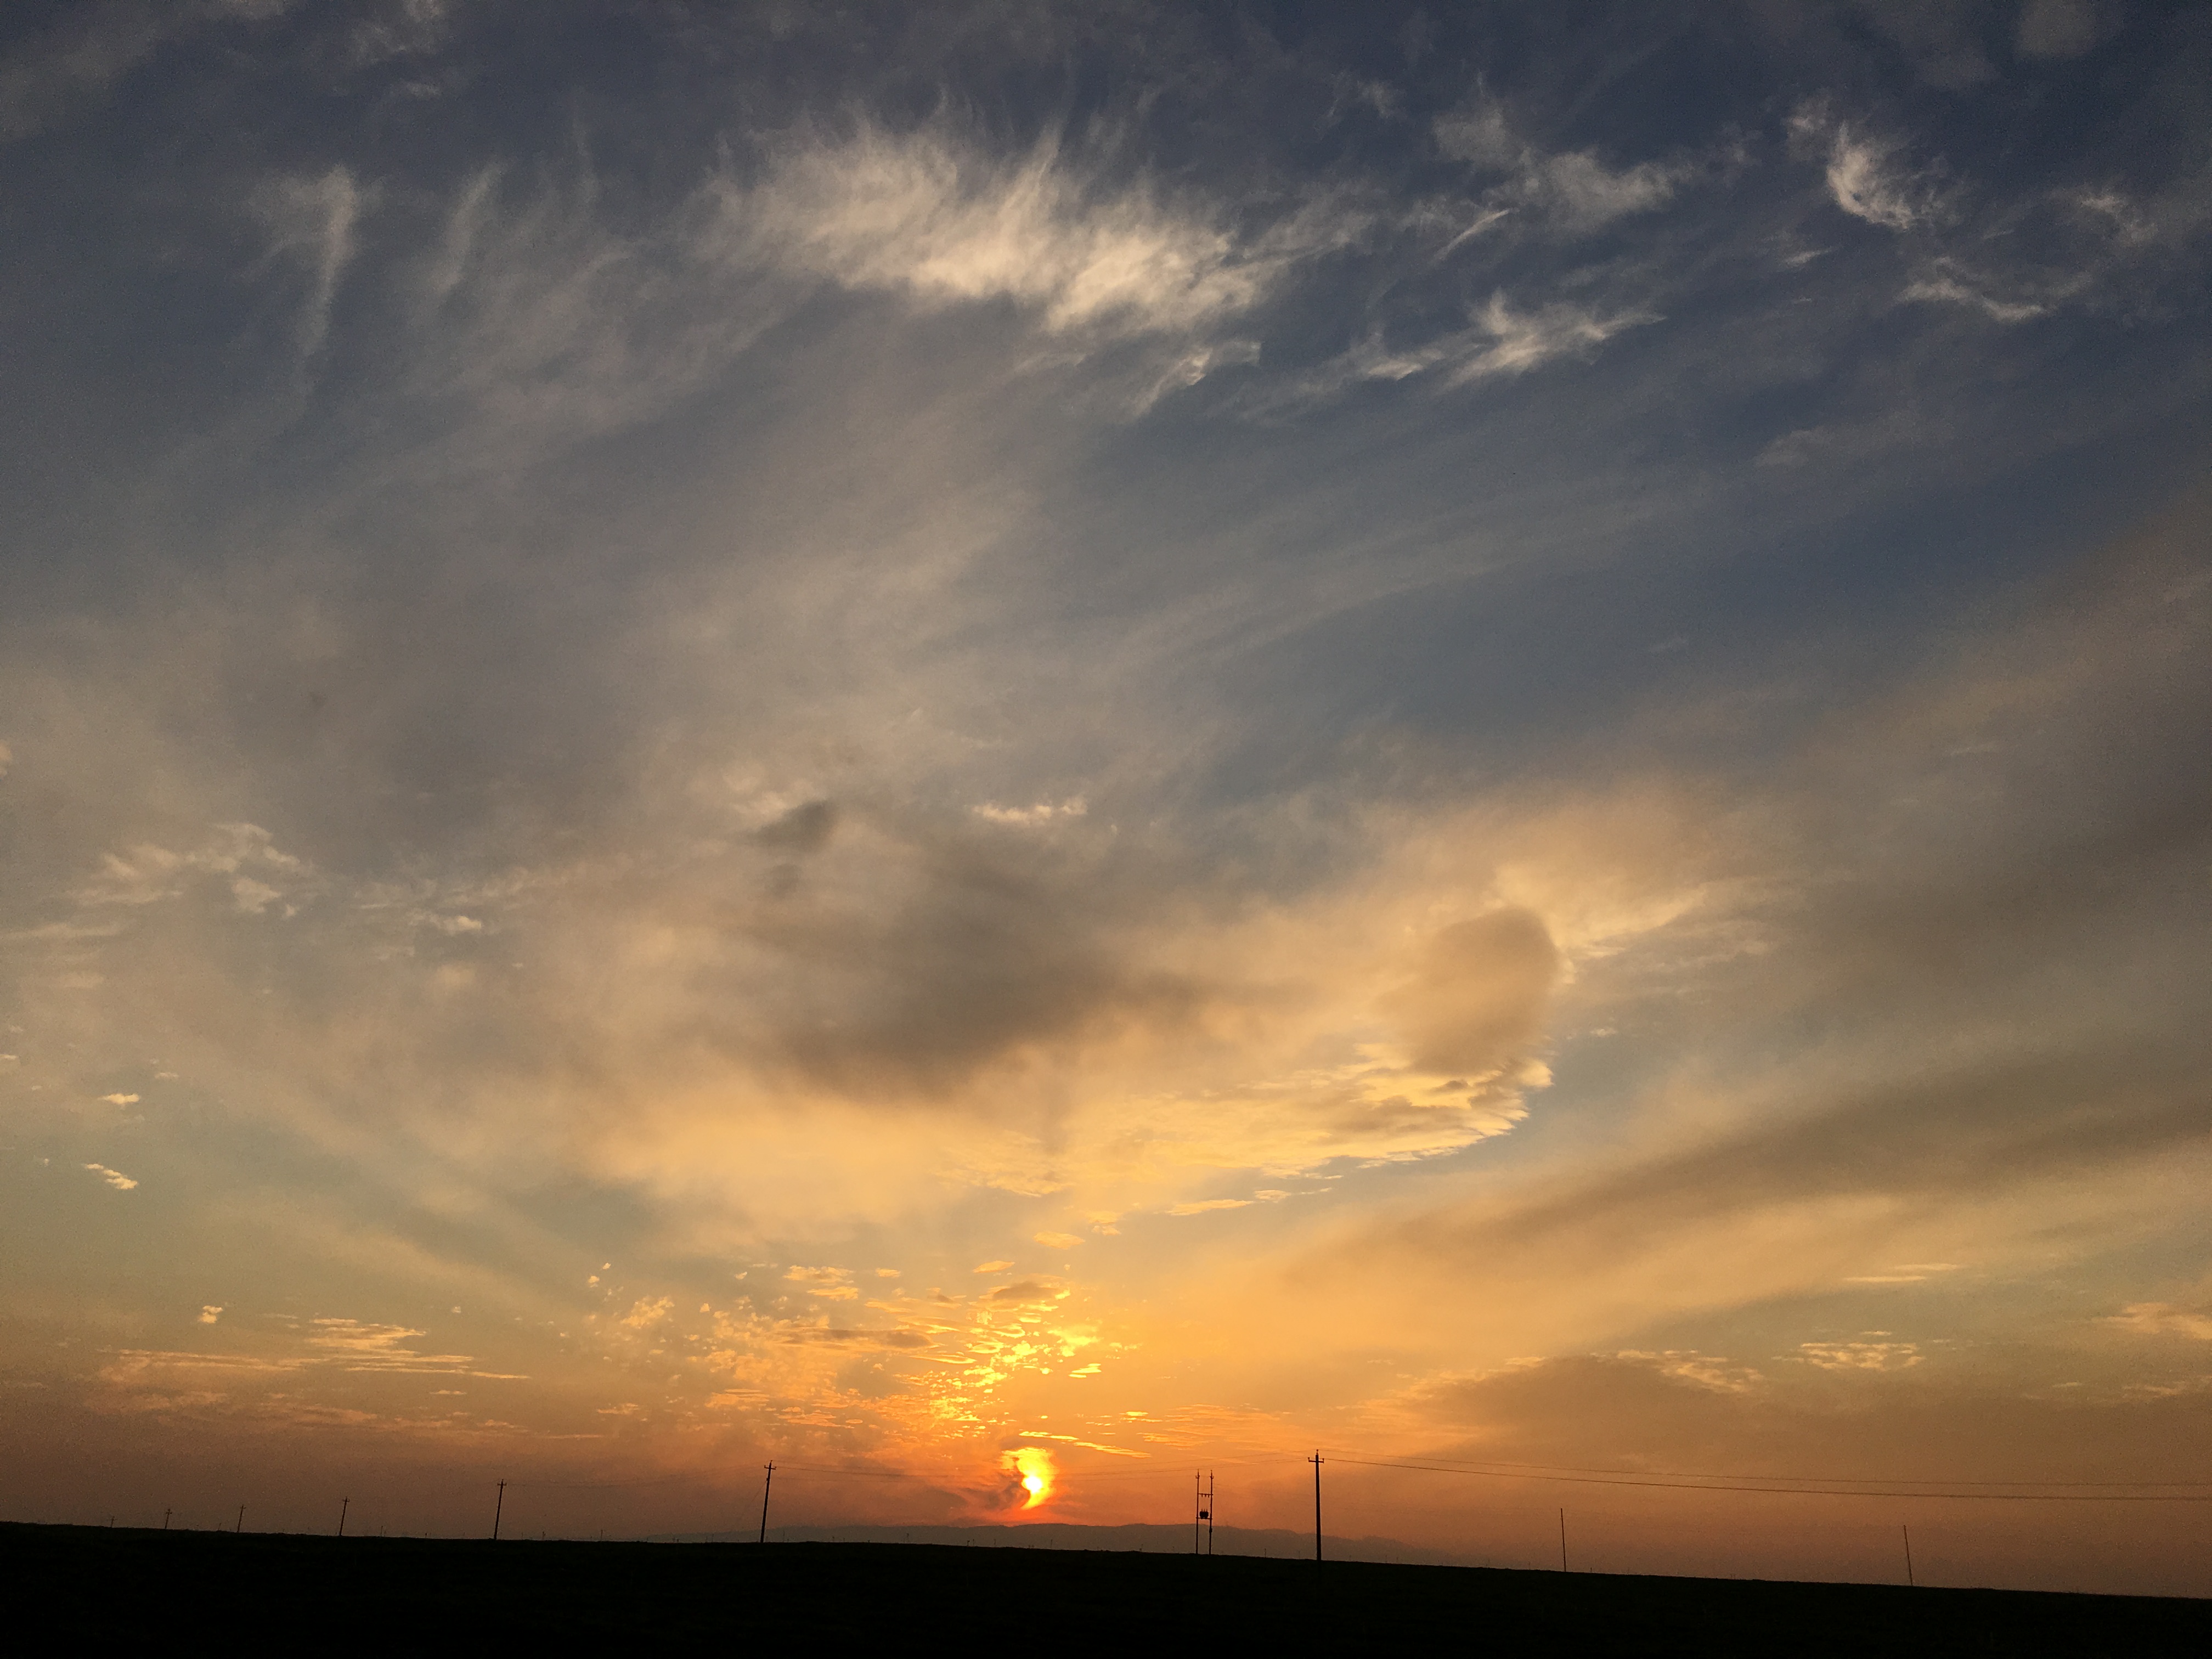
horizon, silhouette, cloud, sky, sun, sunrise, sunset, sunlight, morning, dawn, atmosphere, dusk, evening, clouds, afterglow, meteorological phenomenon, red sky at morning